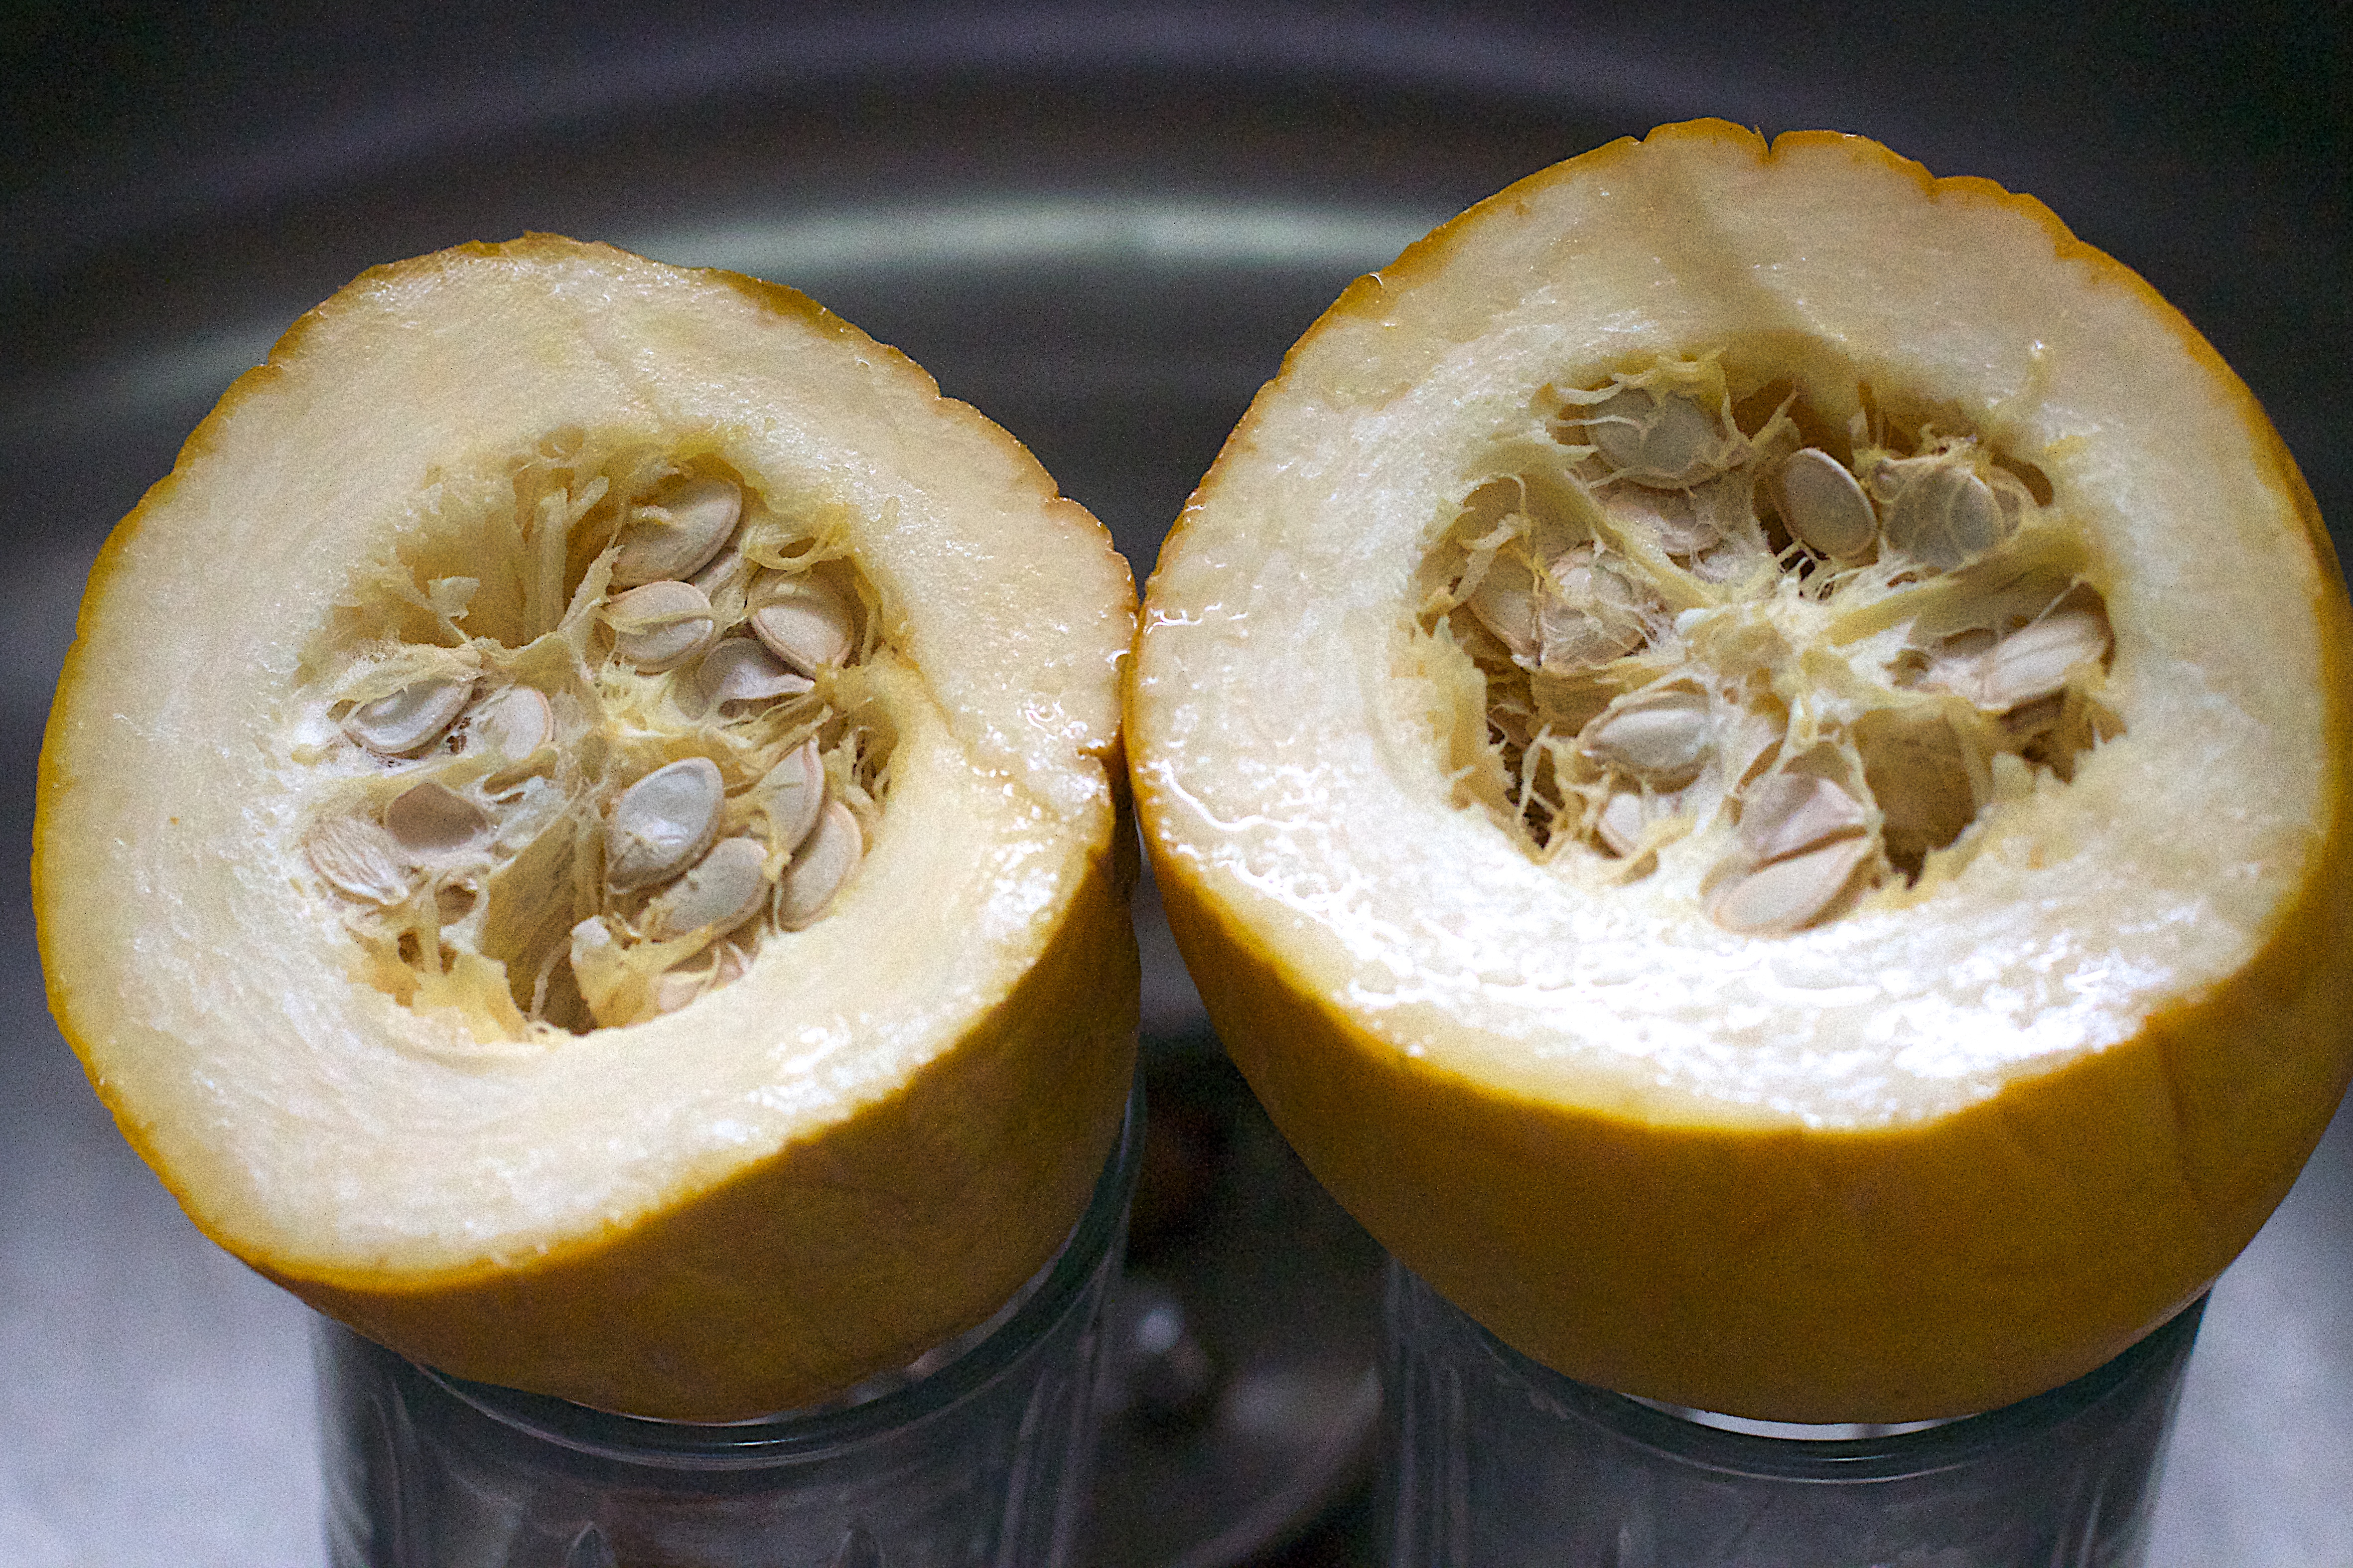
plant, fruit, food, produce, vegetable, pumpkin, drink, squash, calabaza, carving, cucurbita, flowering plant, winter squash, land plant